Chadron State College

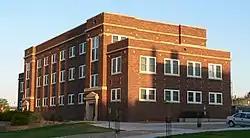
Adelaide Miller Hall

Chadron State College is the only four-year and graduate-degree granting college in western Nebraska; it is accredited by the Higher Learning Commission with some programs and academic units also accredited by discipline-specific organizations. It offers more than 49 majors leading to bachelor's degrees and 8 professional studies options. Pre-professional programs in the health sciences are available, including the Rural Health Opportunities Program (RHOP) conducted jointly with the University of Nebraska Medical Center.